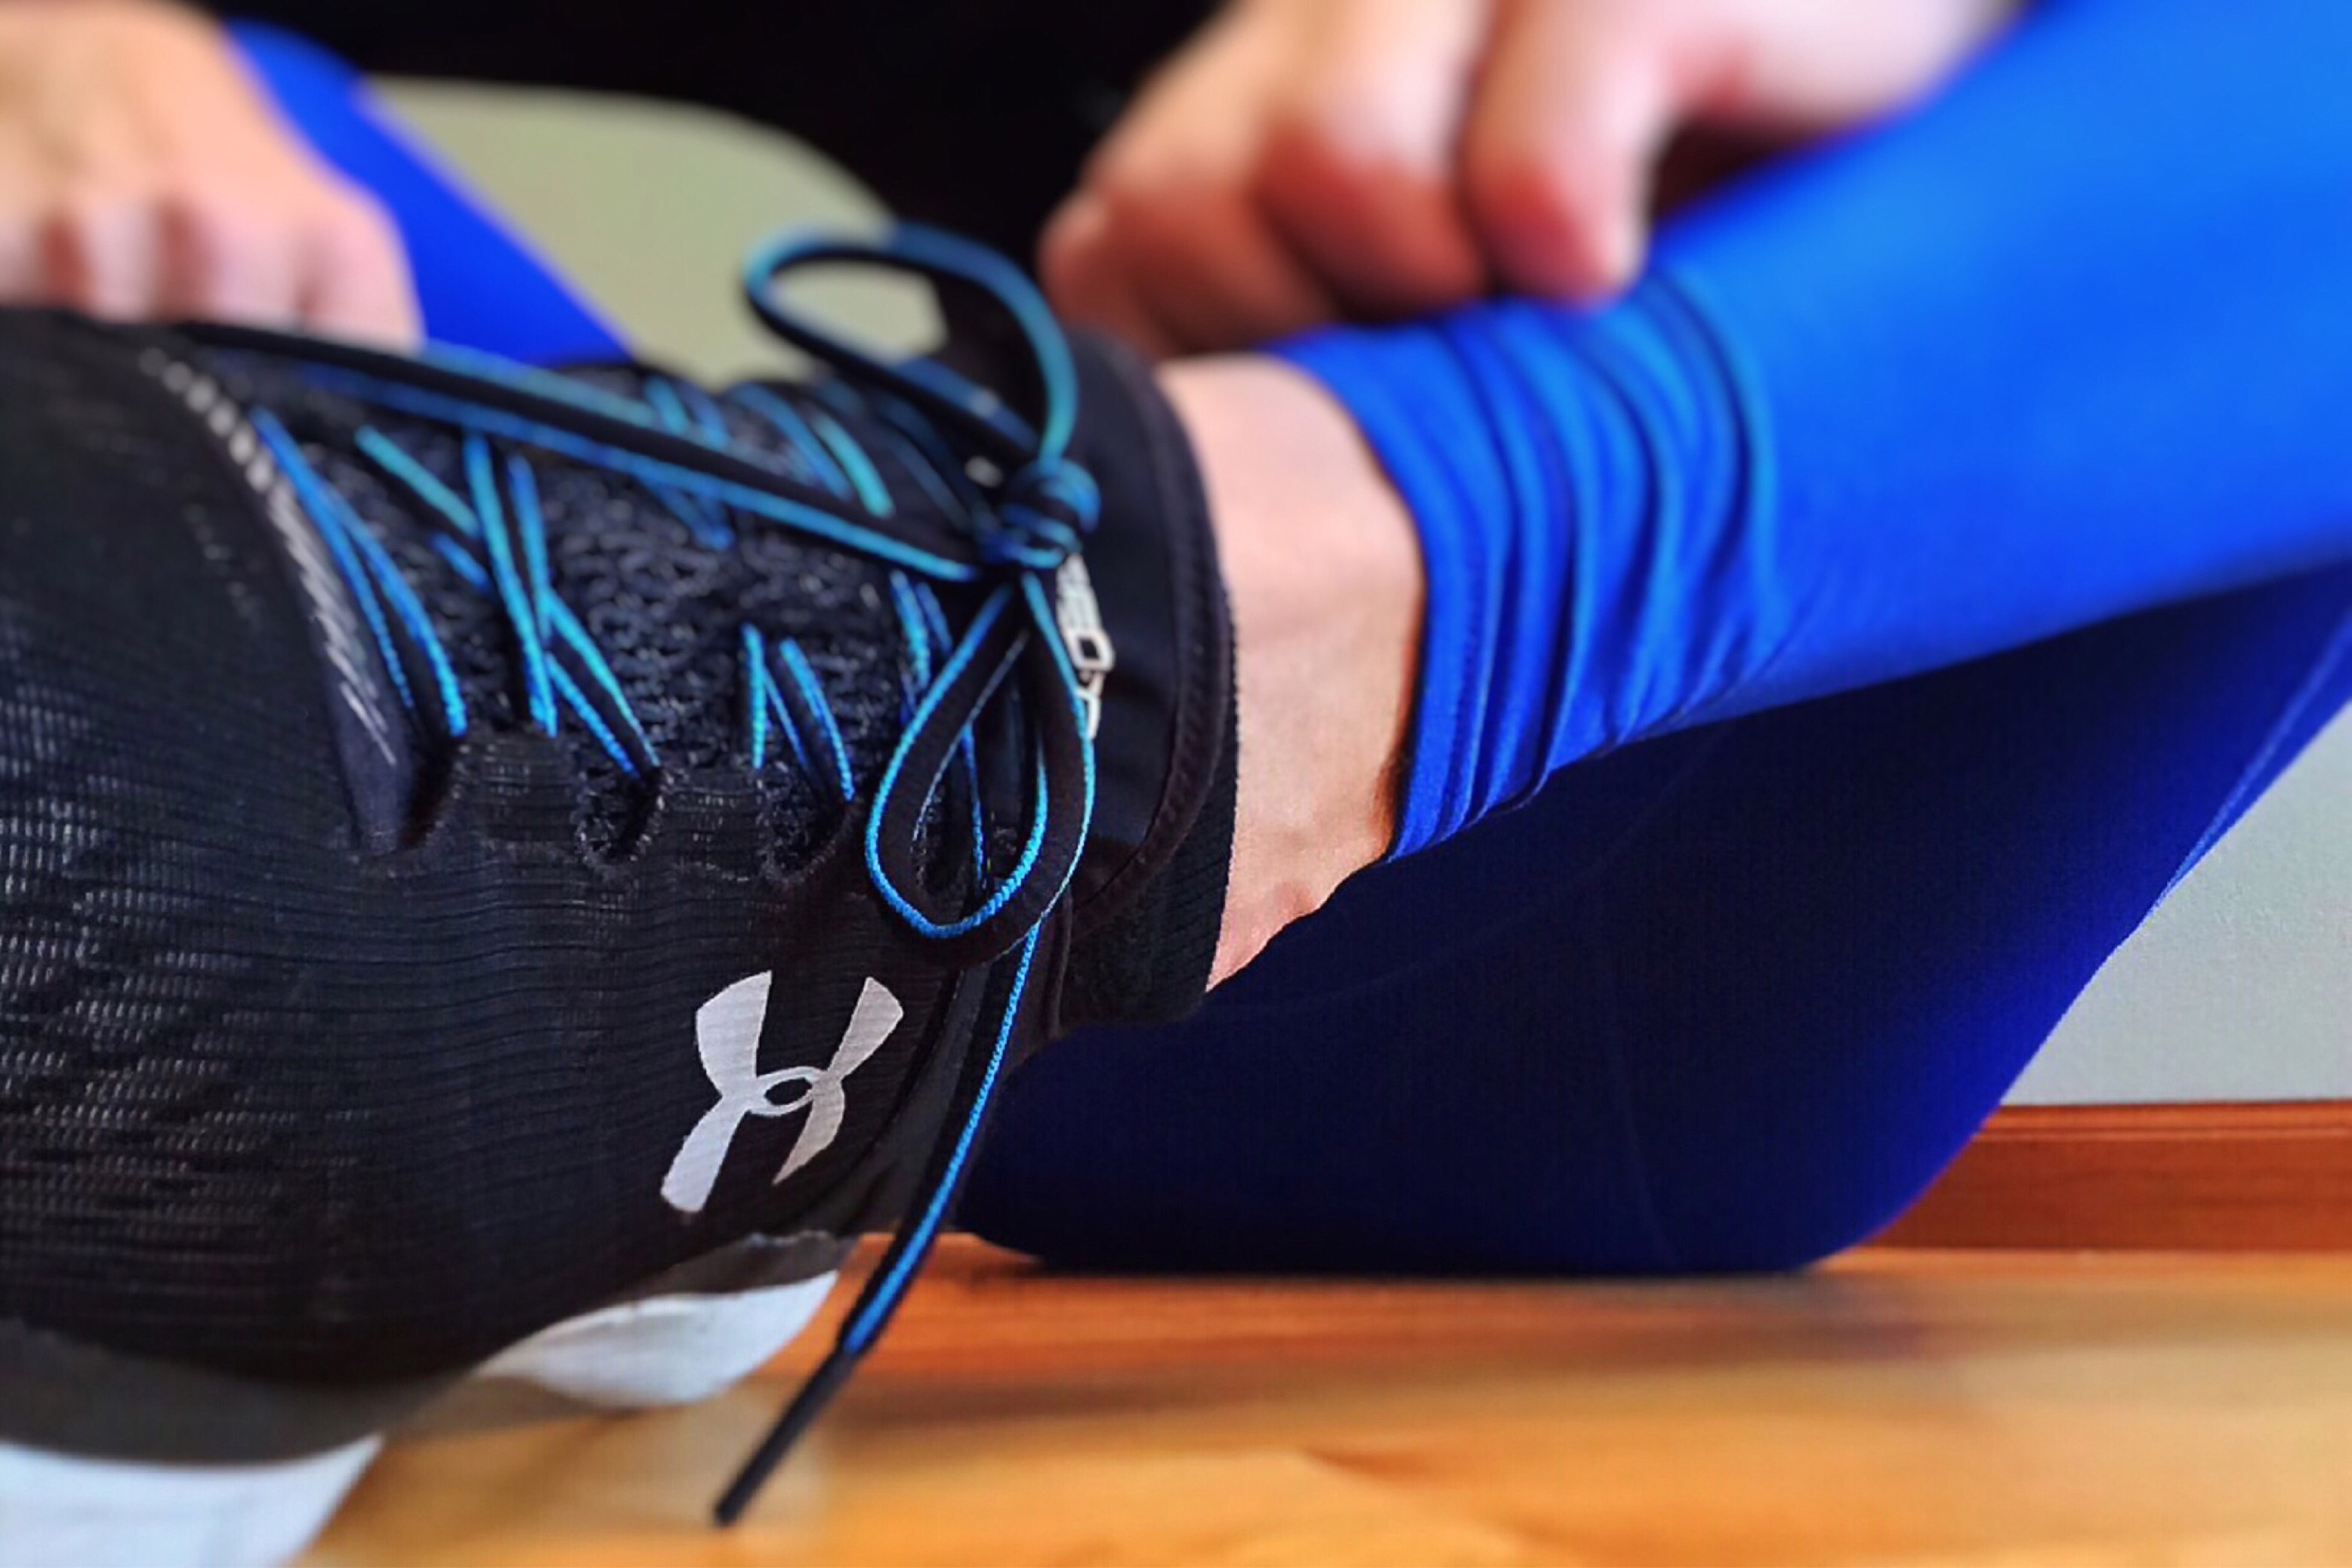
blue, arm, footwear, sportswear, finger, shoe, hand, electric blue, pilates, physical fitness, wrist, fashion accessory, knee, elbow